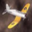
Label: airplane